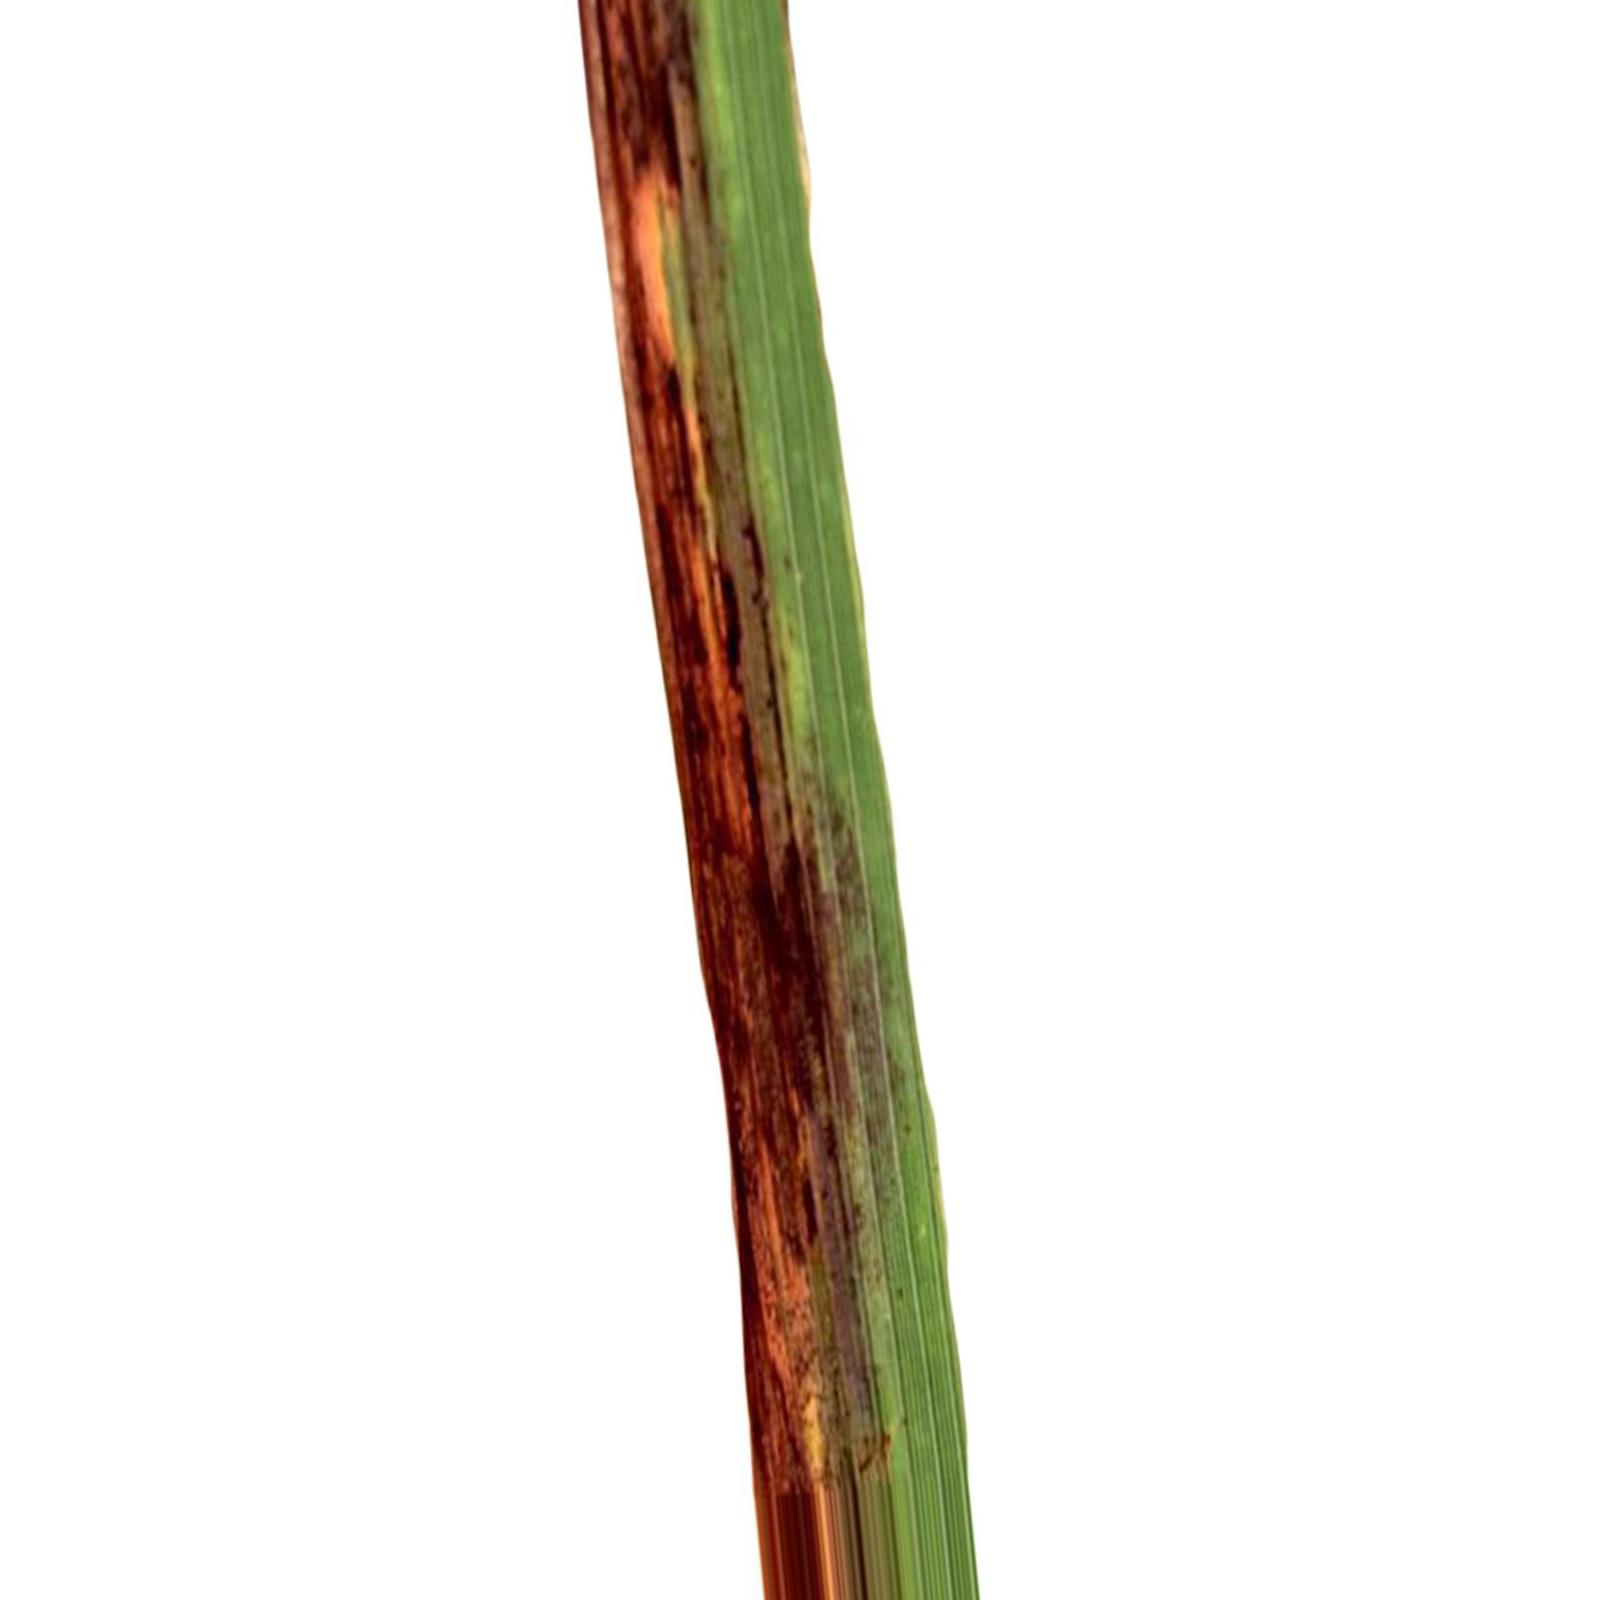
Nhãn: Bệnh Cháy lá ( Leaf scald )